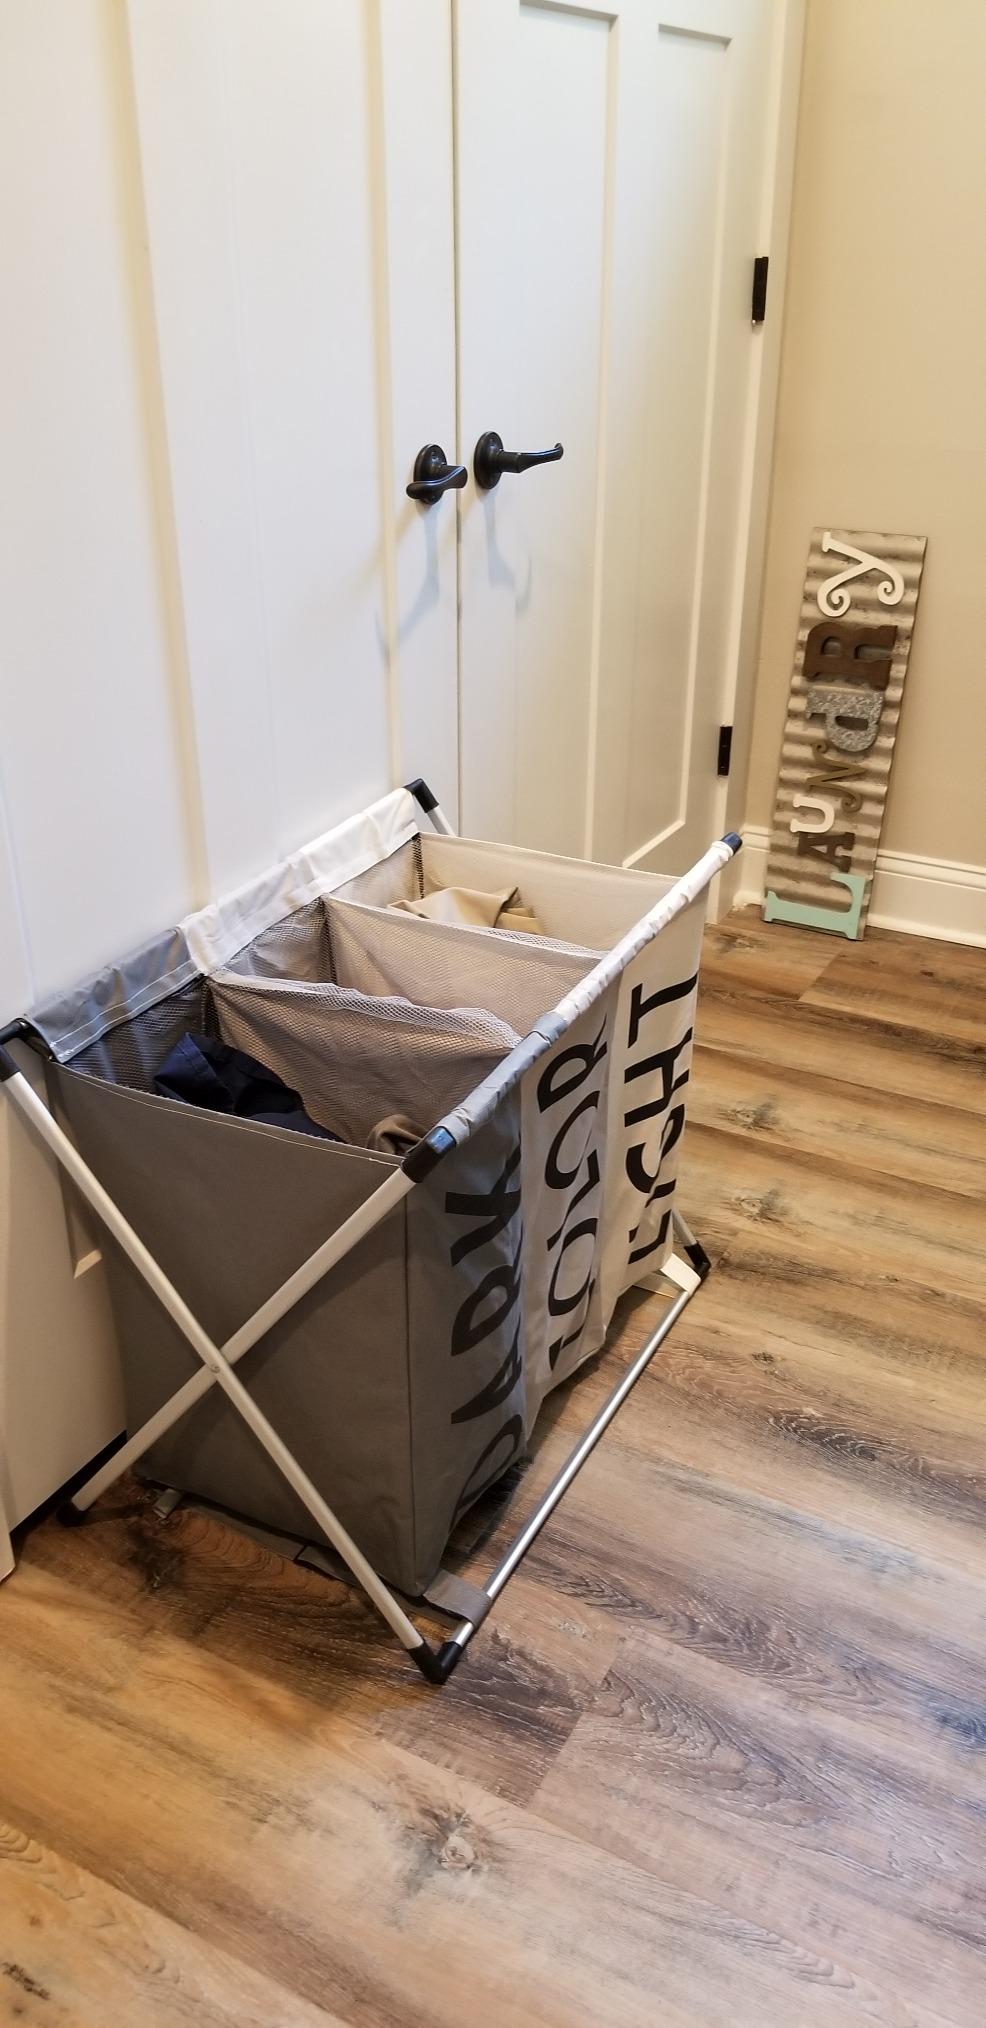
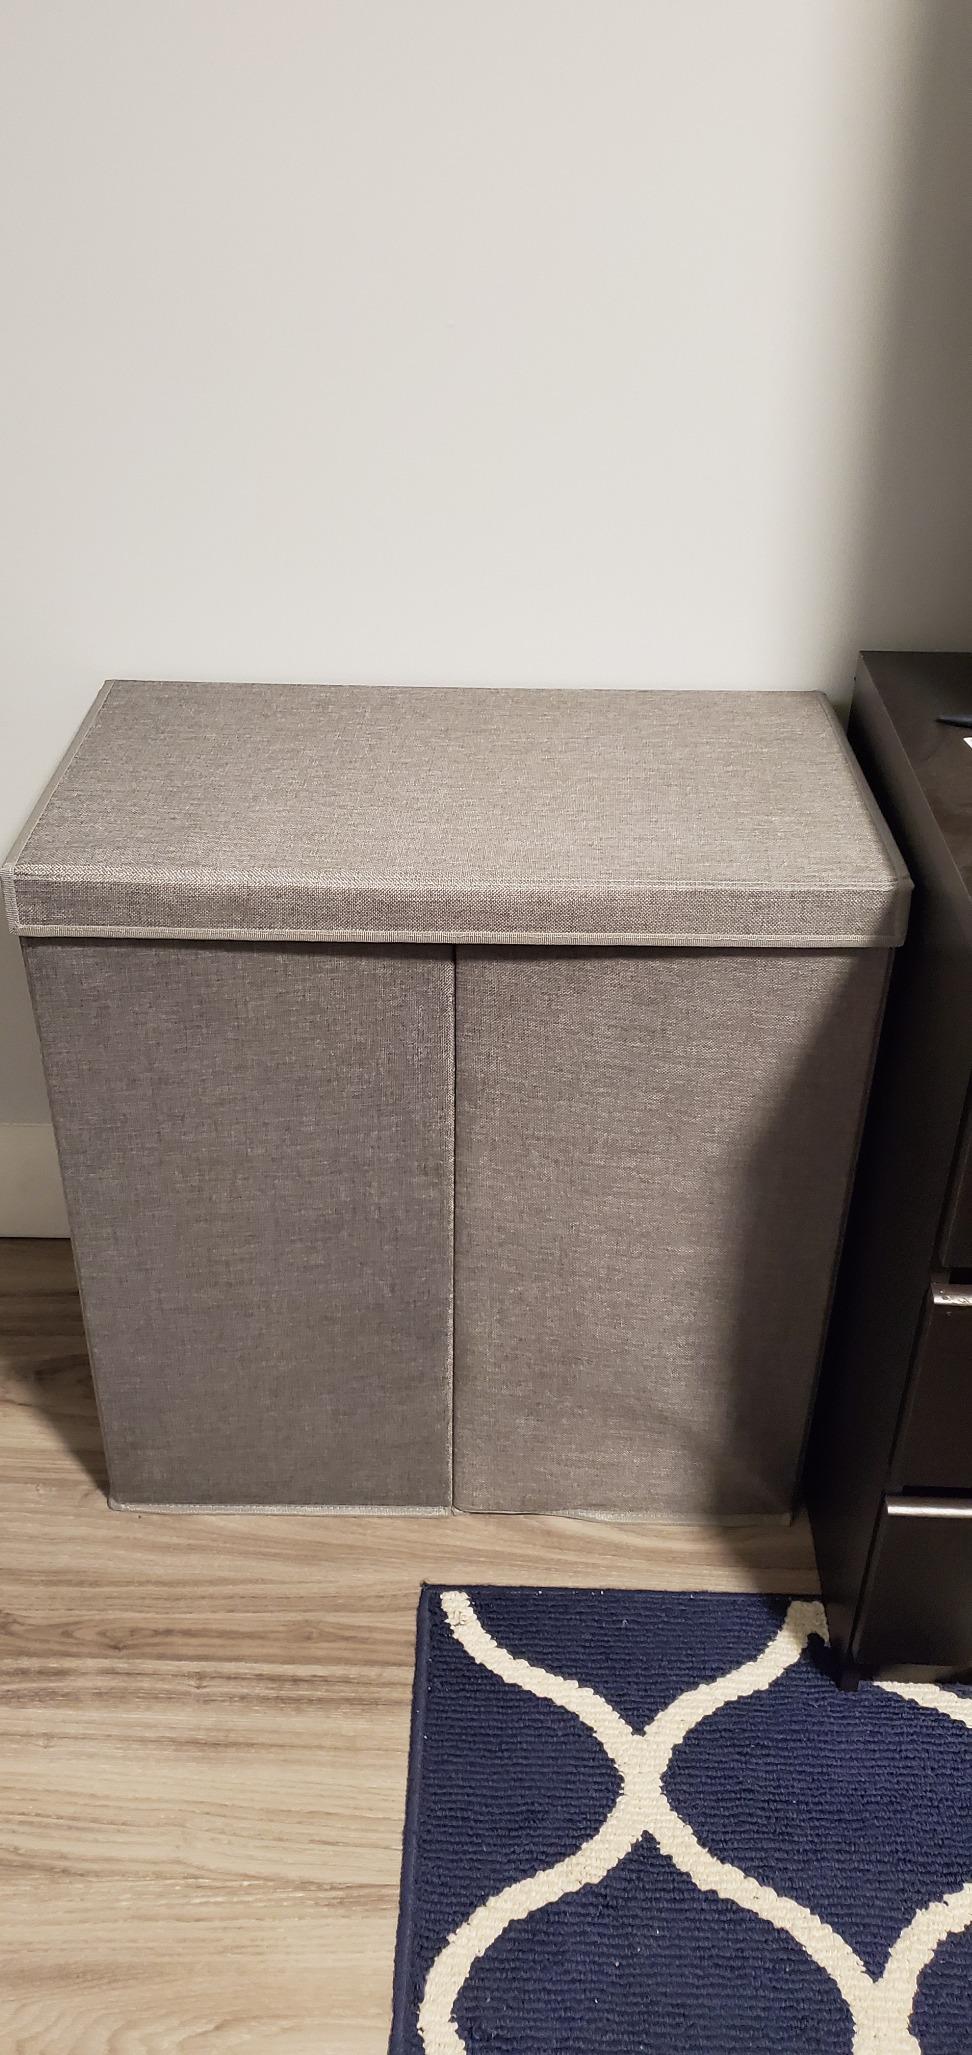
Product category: items_hamper
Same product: no